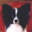
Label: dog